Los Flamers

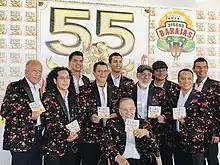
Los Flamers in 2022

Los Flamers are a Mexican Cumbia band, formed in the mid-1960s by Roberto Eugenio Bueno Campos. They are known for their hits such as "El Chicle", "El Tizón","Juana La Cubana", "Atol de Elote", "Juana La Bailadora", "Viva El Amor", "Mira Mira Mira", "Flamazo Navideño" and "Camarón Pelao". Members of the group include Roberto Bueno, Armando Vazquez, Paco Valerio, Fernando Lopez, Manny Dominguez, Salvador Iglesias, Jose Pacheco, Yoc Pacheco, Sammy Sánchez and David Roman.